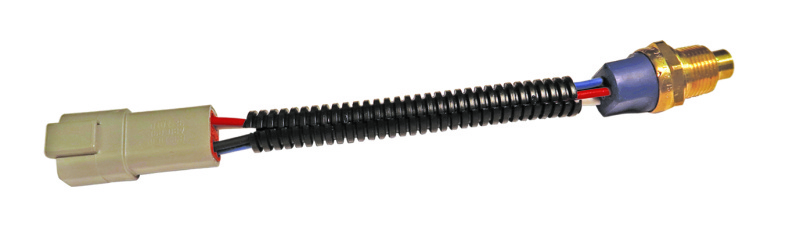
SPAL Harness Adaptor for Brushless Fans
SPAL Harness Adaptor for Brushless Fans
Brand: SPAL
Category: Electronics > Electronics Accessories > Adapters